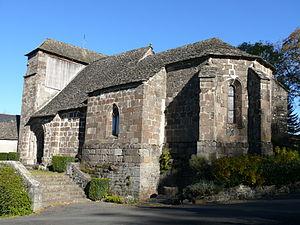
Méallet - Eglise Saint-Georges This building is indexed in the Base Mérimée, a database of architectural heritage maintained by the French Ministry of Culture,
Méallet est une commune française située dans le département du Cantal, en région Auvergne-Rhône-Alpes.
Cet article recense les monuments historiques du département du Cantal, en France.